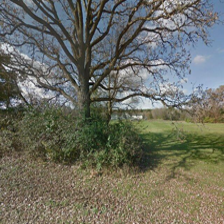
Label: streetView